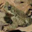
Label: frog